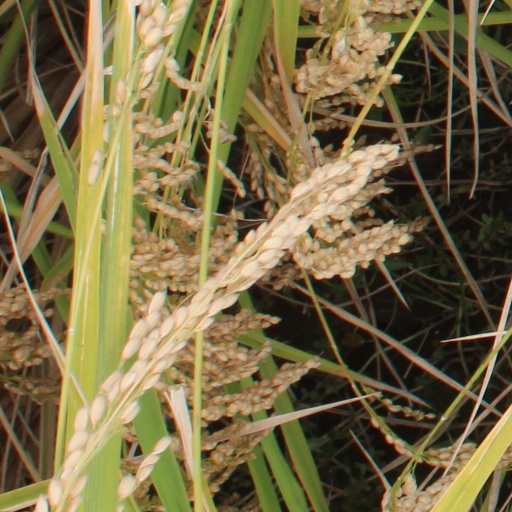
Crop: rice